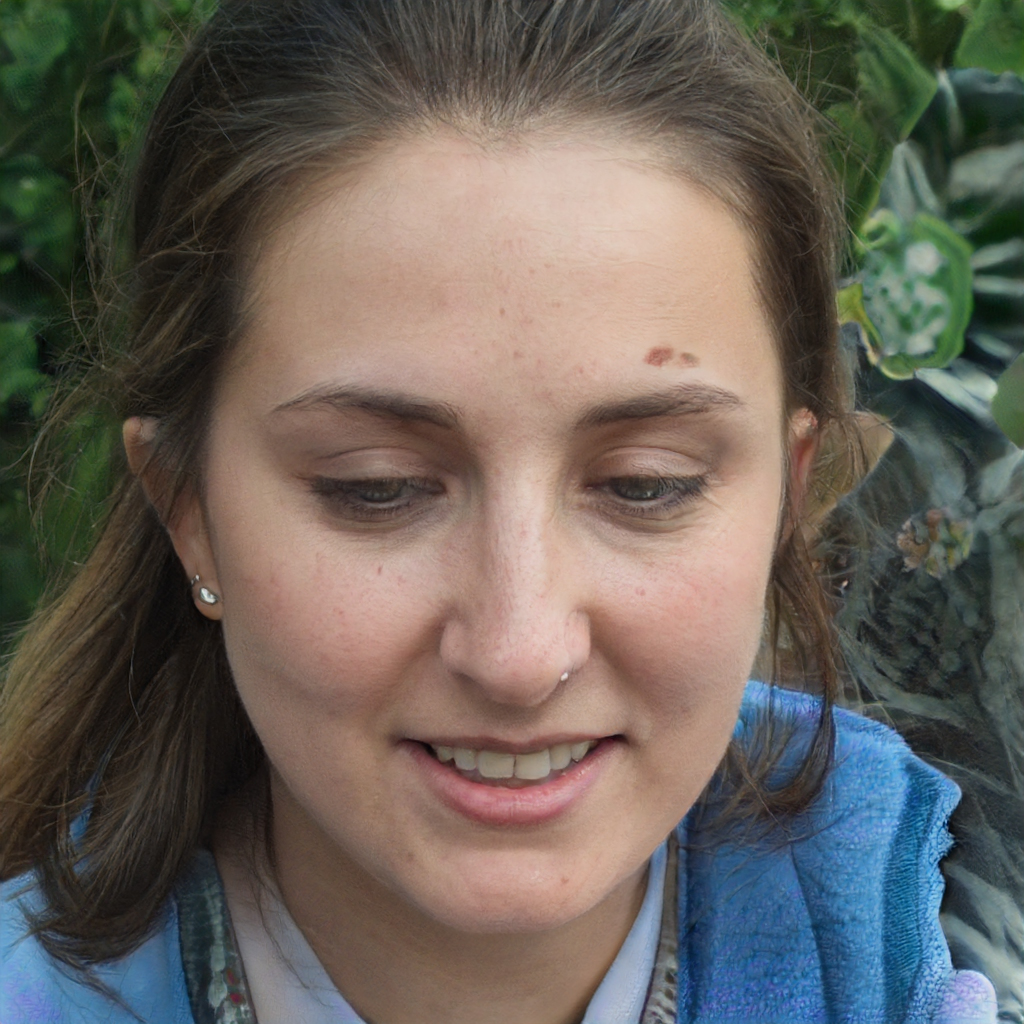
Gender: Female